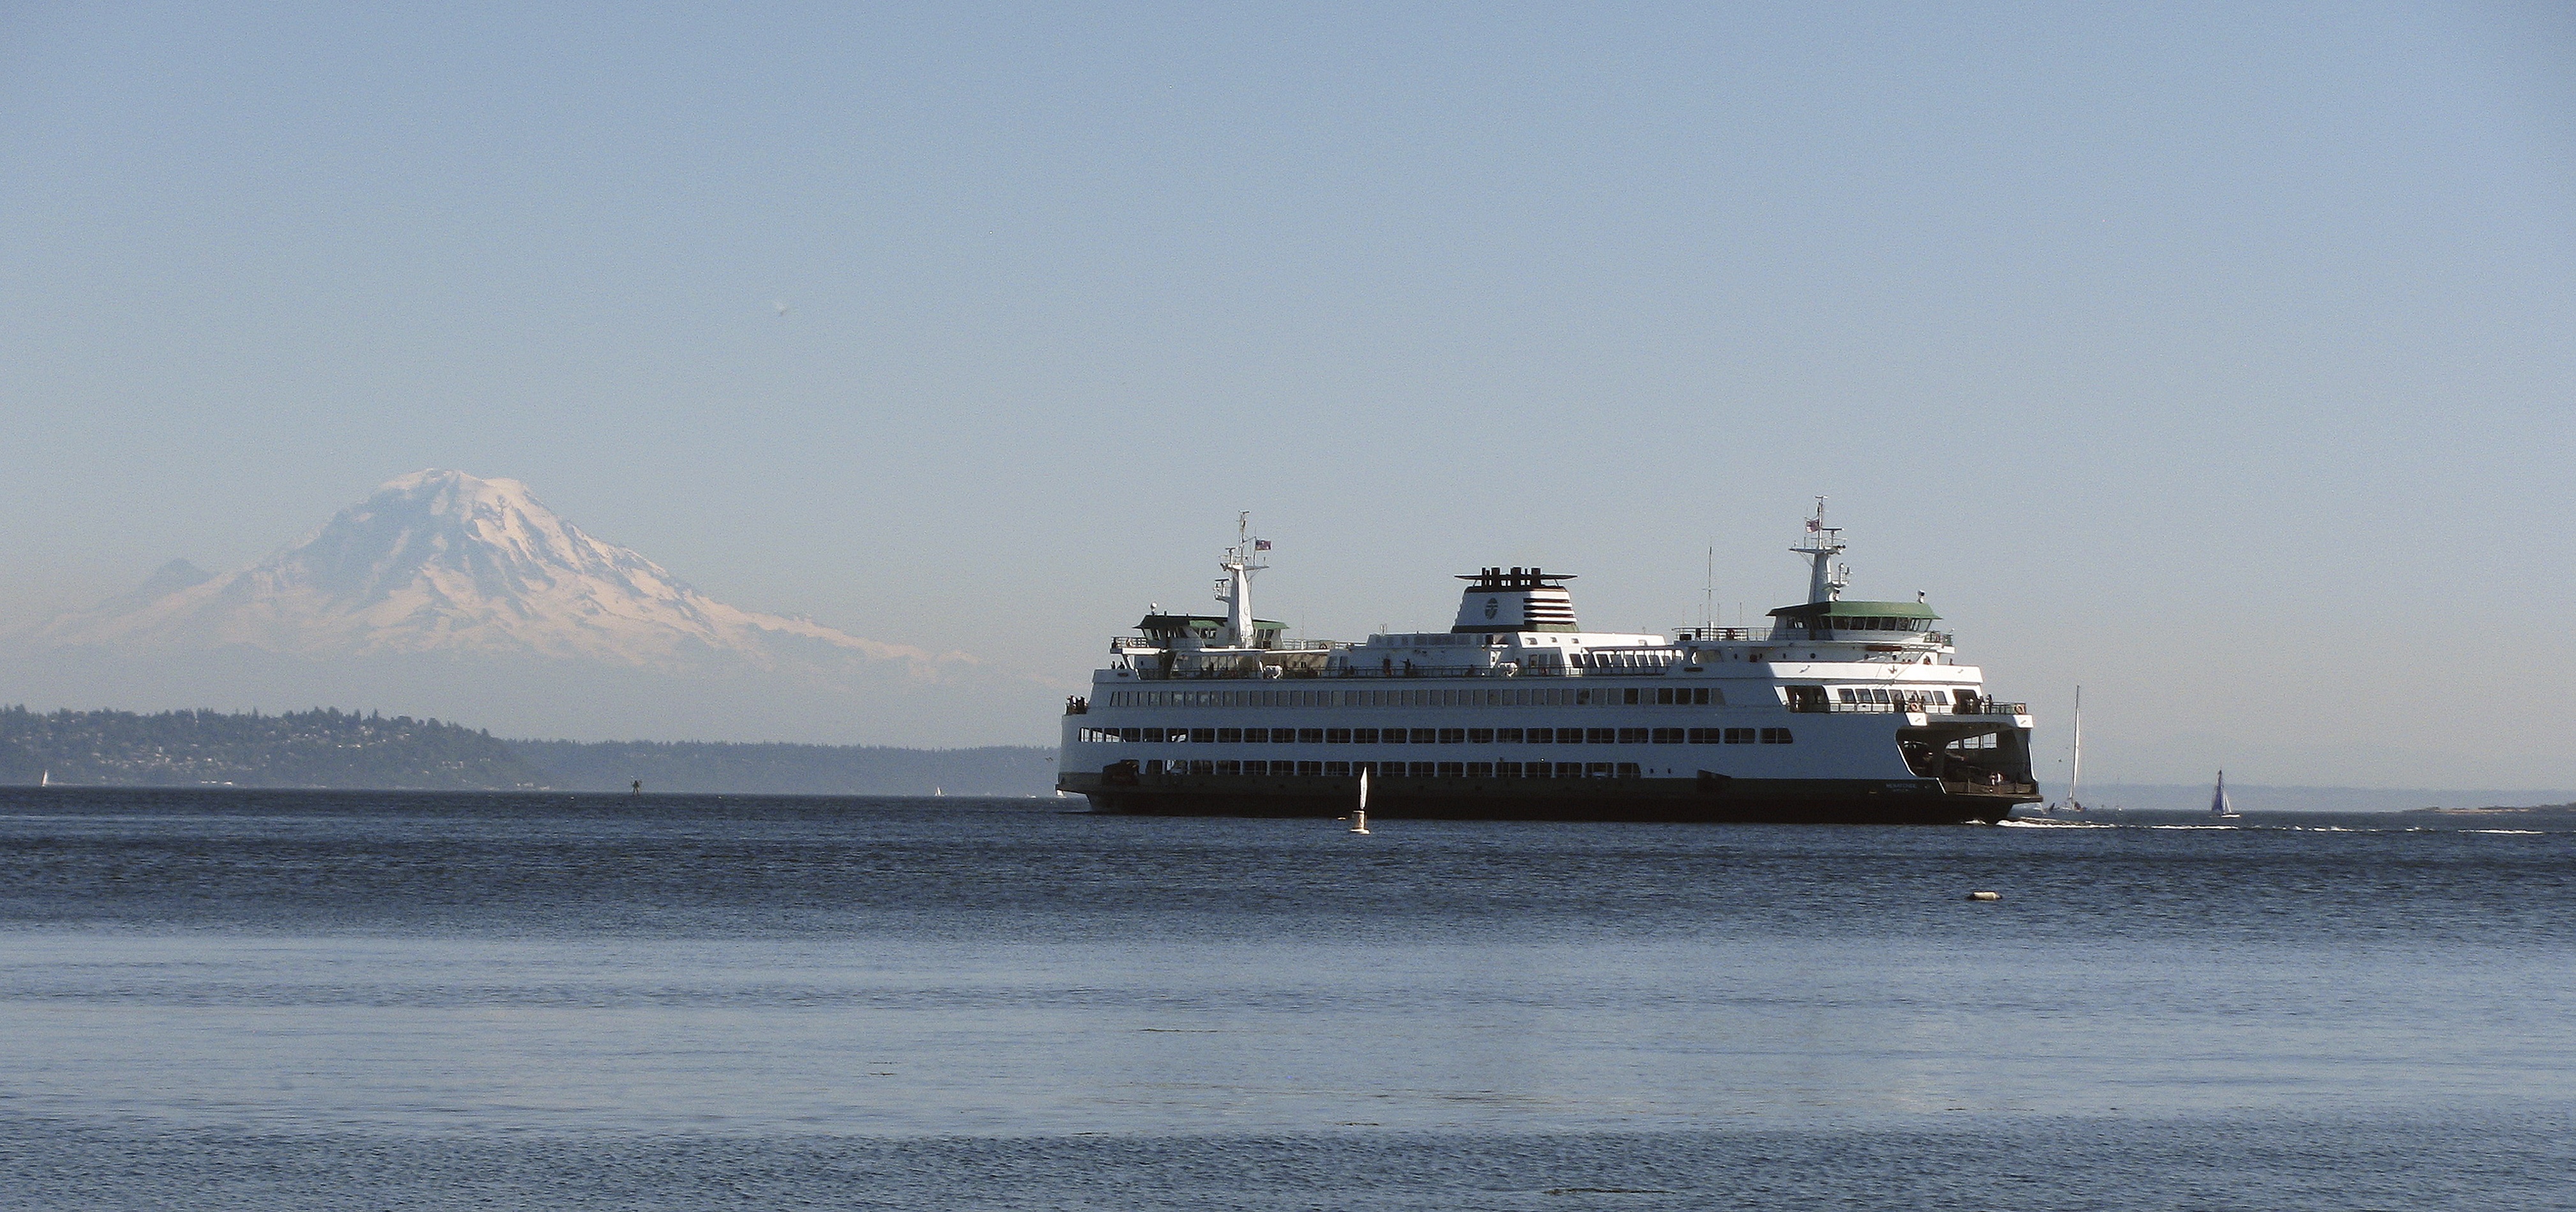
sea, ship, transport, vehicle, cargo ship, seattle, ferry, mount, channel, watercraft, puget sound, motor ship, passenger ship, mount rainier, freight transport, ocean liner, tank ship